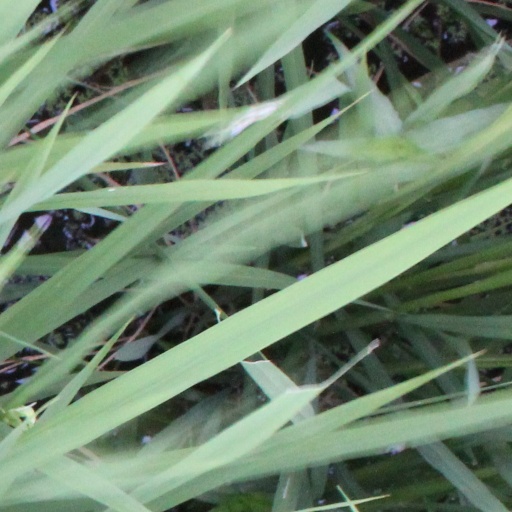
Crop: rice